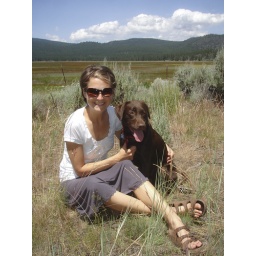
Carrie and LuLu in front of the grass lake near Weed, CA.